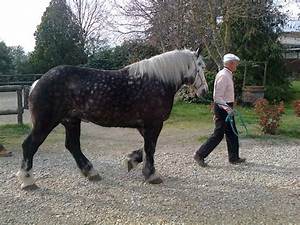
Label: cavallo